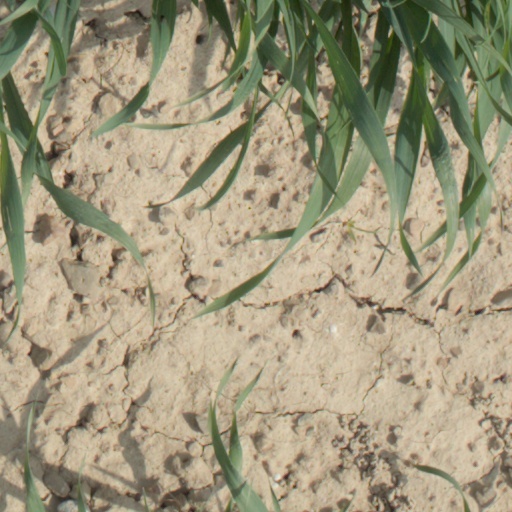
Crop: wheat